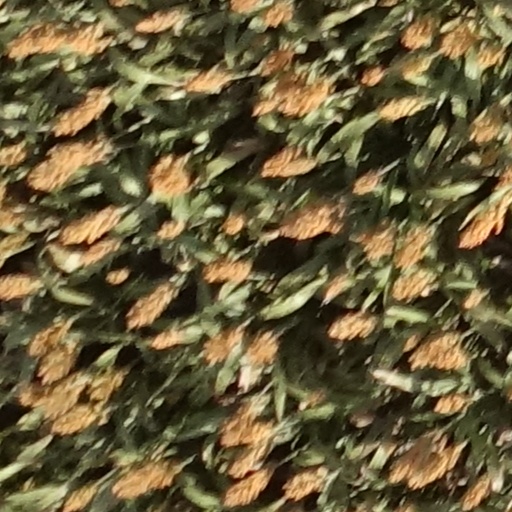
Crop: sorghum